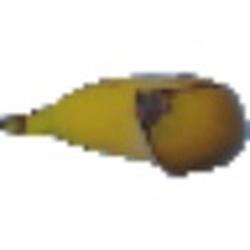
Label: Banana